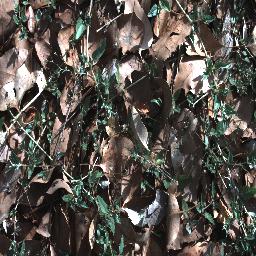
Label: negative